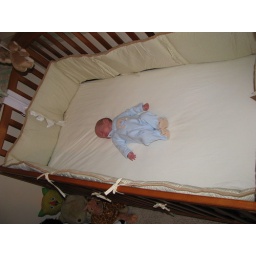
napping alone in my new big boy bed